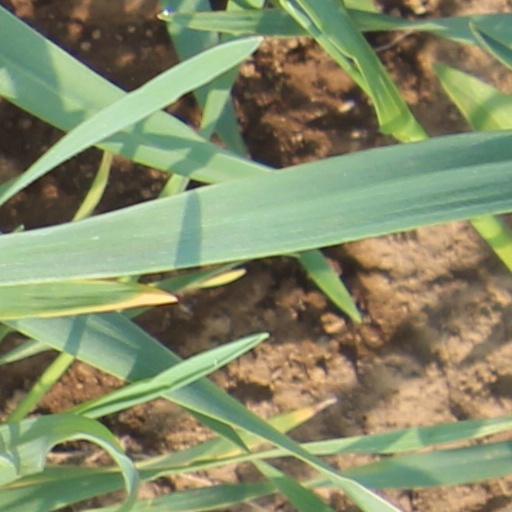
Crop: wheat